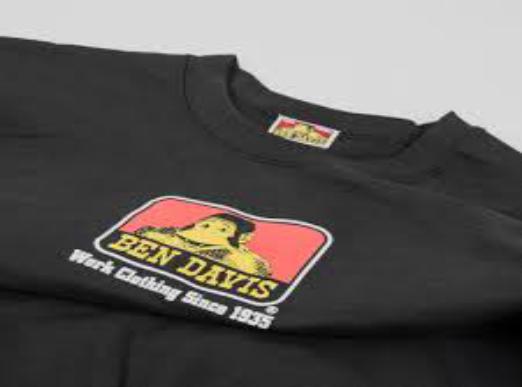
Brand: Ben Davis
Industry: Clothes